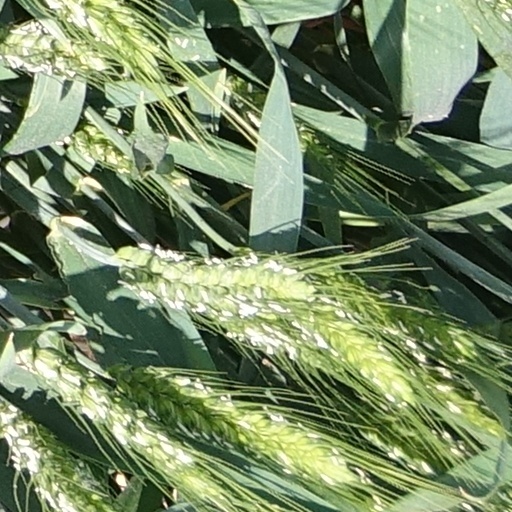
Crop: wheat